Coinage of India

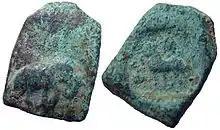

Sometime around 600BC in the lower Ganges valley in eastern India a coin called a punchmarked Karshapana was created. According to Hardaker, T.R. the origin of Indian coins can be placed at 575 BCE and according to P.L. Gupta in the seventh century BCE, proposals for its origins range from 1000 BCE to 500 BCE. According to Page. E, Kasi, Kosala and Magadha coins can be the oldest ones from the Indian Subcontinent dating back to 7th century BC and kosambi findings indicate coin circulation towards the end of 7th century BC. It is also noted that some of the Janapadas like shakiya during Buddha's time were minting coins both made of silver and copper with their own marks on them.